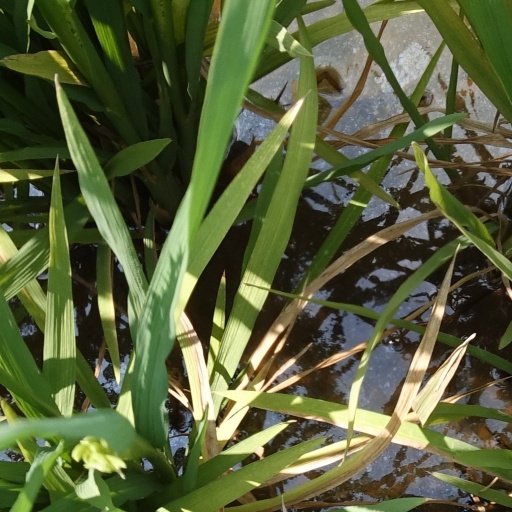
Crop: rice